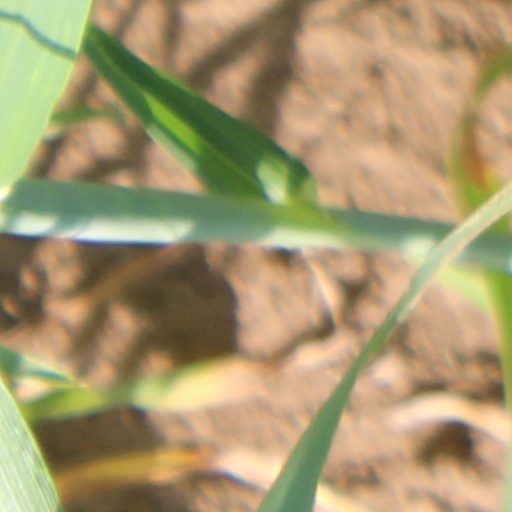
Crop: wheat